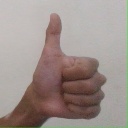
अक्षर: थ